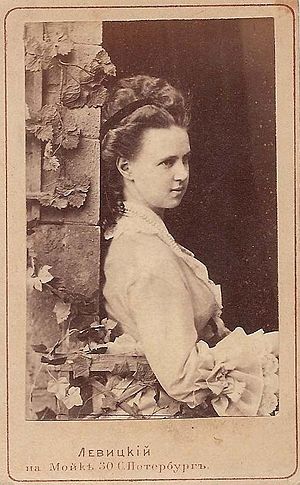
Maria Alexandrovna af Rusland / Ægteskab
Maria Aleksandrovna i 1870
Maria Aleksandrovna af Rusland var en russisk storfyrstinde, der var prinsesse af Storbritannien, hertuginde af Edinburgh og senere hertuginde af det tyske dobbelthertugdømme Sachsen-Coburg-Gotha som ægtefælle til Prins Alfred af Storbritannien.